Virginia Robinson Gardens

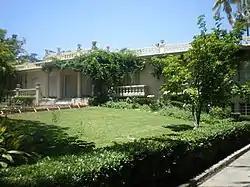
Virginia Robinson residenceand entry garden.

The Virginia Robinson Gardens are the period landscape, historic mansion, and botanical gardens located at the Virginia Robinson Estate in Beverly Hills, California, United States.